Lola T94/00

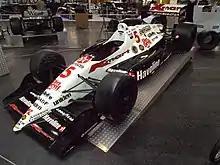
T93/00 chassis on display

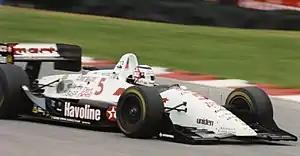
Mansell in a T93/00 chassis at Mid-Ohio in 1993

The Lola T94/00 is an open-wheel racing car chassis, designed and built by Lola Cars that competed in the CART open-wheel racing series, for competition in the 1994 IndyCar season. It wasn't as competitive as its predecessors, only managing to score one win, with Scott Goodyear at the Marlboro 500 in Michigan It was mainly powered by the Ford/Cosworth XB turbo engine, but also used the Honda turbo Indy V8 engine, and the Ilmor 265-C/D Indy V8 turbo.